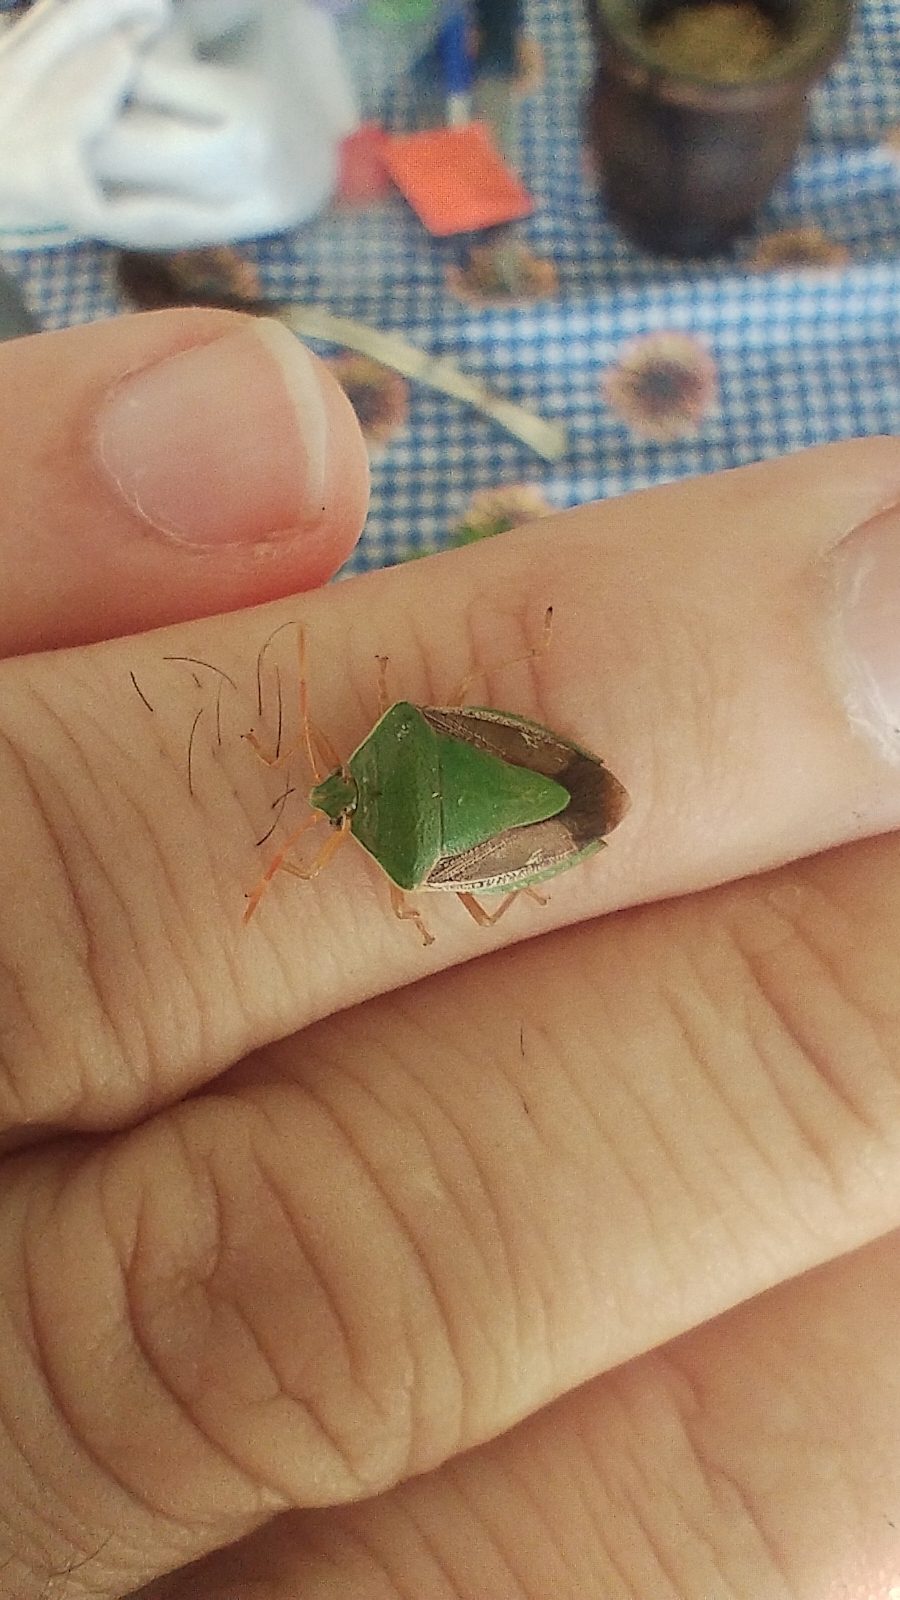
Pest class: stink_bug